Yahaba Station

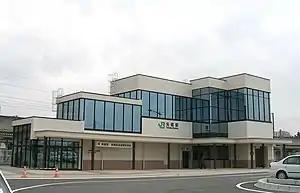
Yahaba Station West Exit, March 2008

is a railway station in the town of Yahaba, Iwate Prefecture, Japan, operated by East Japan Railway Company (JR East).